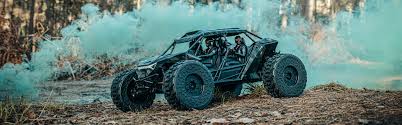
Label: Rs-24